Satyr play

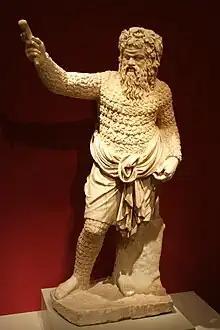
"Actor as Papposilenus", around 100 AD, after 4th-century BC original

The only satyr play to survive in its entirety is Euripides' "Cyclops", based on Odysseus' encounter with the cyclops Polyphemus, in Book 9 of the "Odyssey". Aeschylus was noted for his satyr plays, the largest fragment of which to have survived being his "Dictyulci" ('The Net Fishers') in which the baby Perseus is washed up on the shore with his mother Danae and is found by Silenus and the satyrs. There are large fragments of a satyr play of Sophocles called "Ichneutae" ('The Trackers') in which the satyrs are employed by Apollo to track down his stolen cattle and discover the baby Hermes. Smaller fragments of other satyr plays exist, and the genre continued to be written and performed as late as the 2nd century AD, though most have wholly vanished. Even a fragment of music survives from a satyr play.